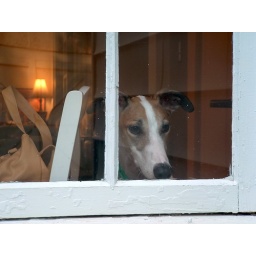
Bernard noticed my dogs eating their chicken out in the yard and was NOT amused.